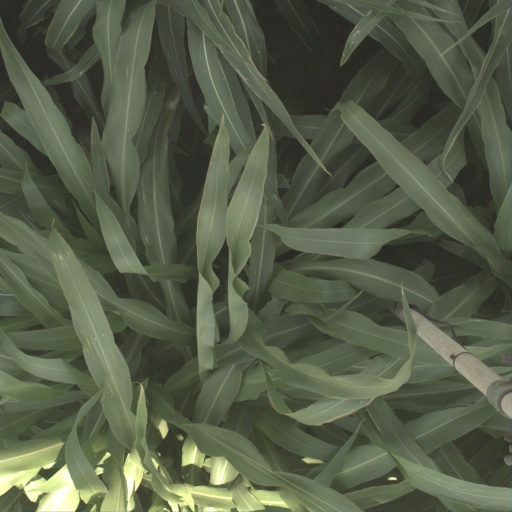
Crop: sorghum